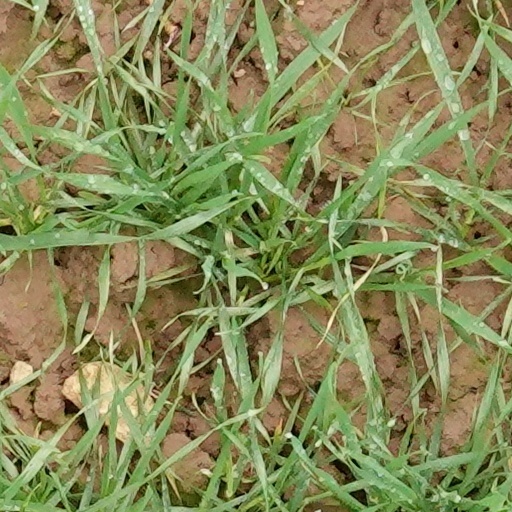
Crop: wheat